Religion in the Soviet Union

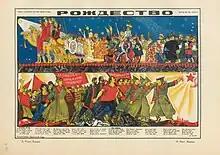
Political cartoon of Christmas 1921: clergy, imperialists and capitalists follow the Star of Bethlehem, while workers and the Red Army follow the Red Star.

Religion is the opium of the people—this dictum by Marx is the corner-stone of the whole Marxist outlook on religion. Marxism has always regarded all modern religions and churches, and each and every religious organisation, as instruments of bourgeois reaction that serve to defend exploitation and to befuddle the working class.